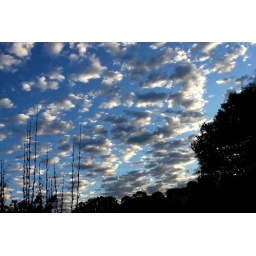
sky over bernal hill